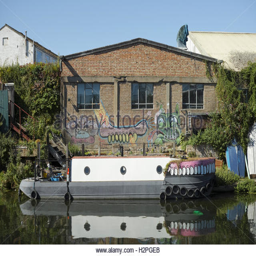
graffiti art on warehouses backing